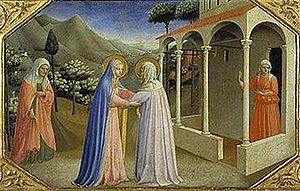
Cette page recense les diverses représentations artistiques de la Vierge Marie pendant les différents épisodes de sa vie, sans toutefois mentionner tous les épisodes de la Passion du Fils, ces épisodes, avec ou sans la présence de Marie, étant largement détaillés dans la page Représentation artistique de Jésus-Christ. Elle est essentiellement centrée sur les représentations en peinture depuis l'époque Renaissance en occident.